Activities of daily living

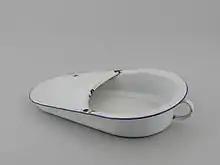
A fracture bedpan used for those with hip fractures

Patients who are immobile should be repositioned at least every two hours to prevent the development of pressure ulcers, commonly known as bed sores. Repositioning hospitalized patients also offers additional benefits, such as a reduced risk of deep vein thrombosis, fewer pressure ulcers, and less functional decline. To protect the patient's head from injury during repositioning, a pillow is commonly placed at the head of the bed. To move a bedridden patient up in bed, caregivers utilize either a friction-reducing sheet or a draw sheet.